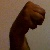
The image shows a hand gesture representing the letter 'M' in Indian Sign Language.